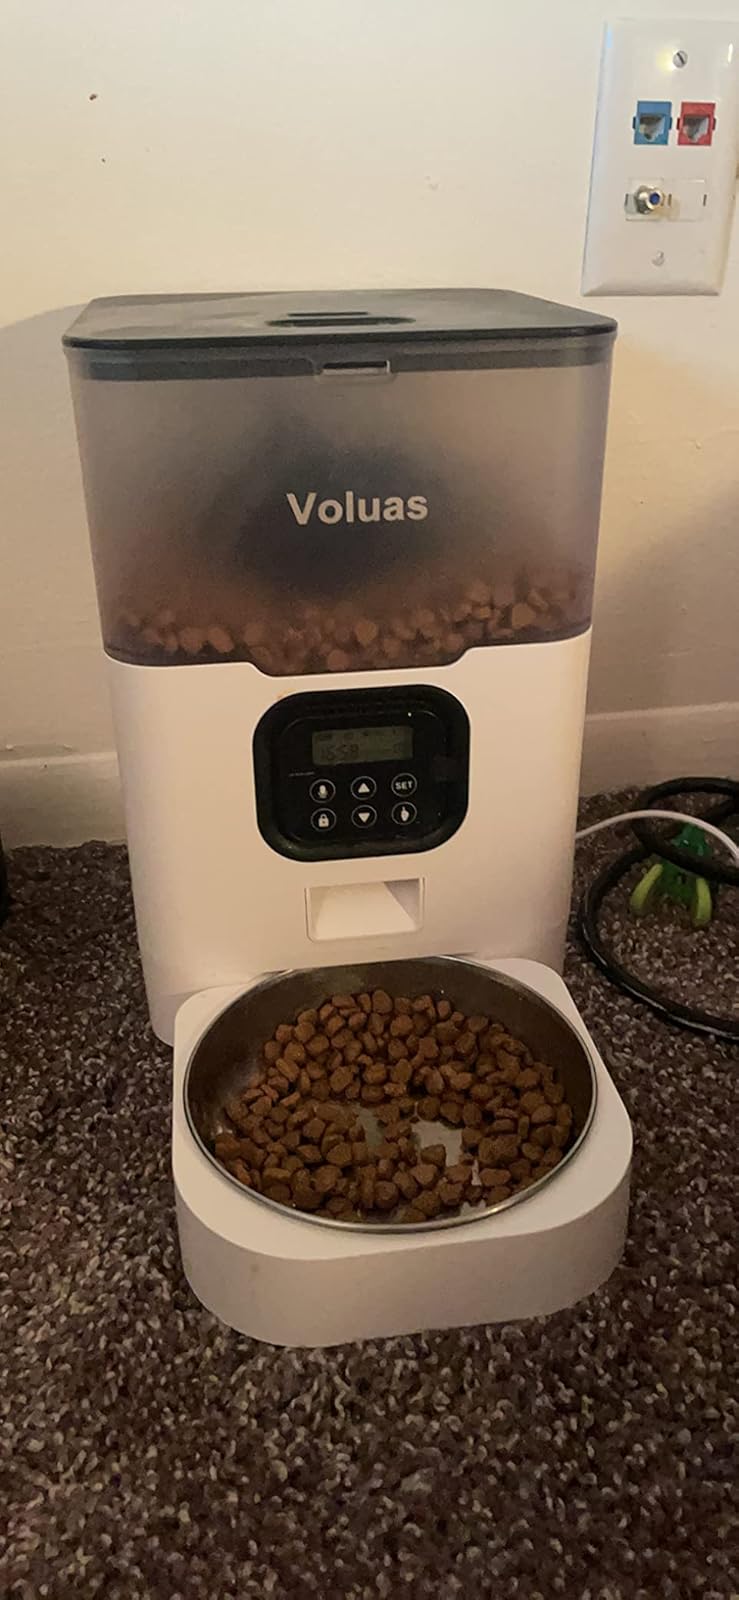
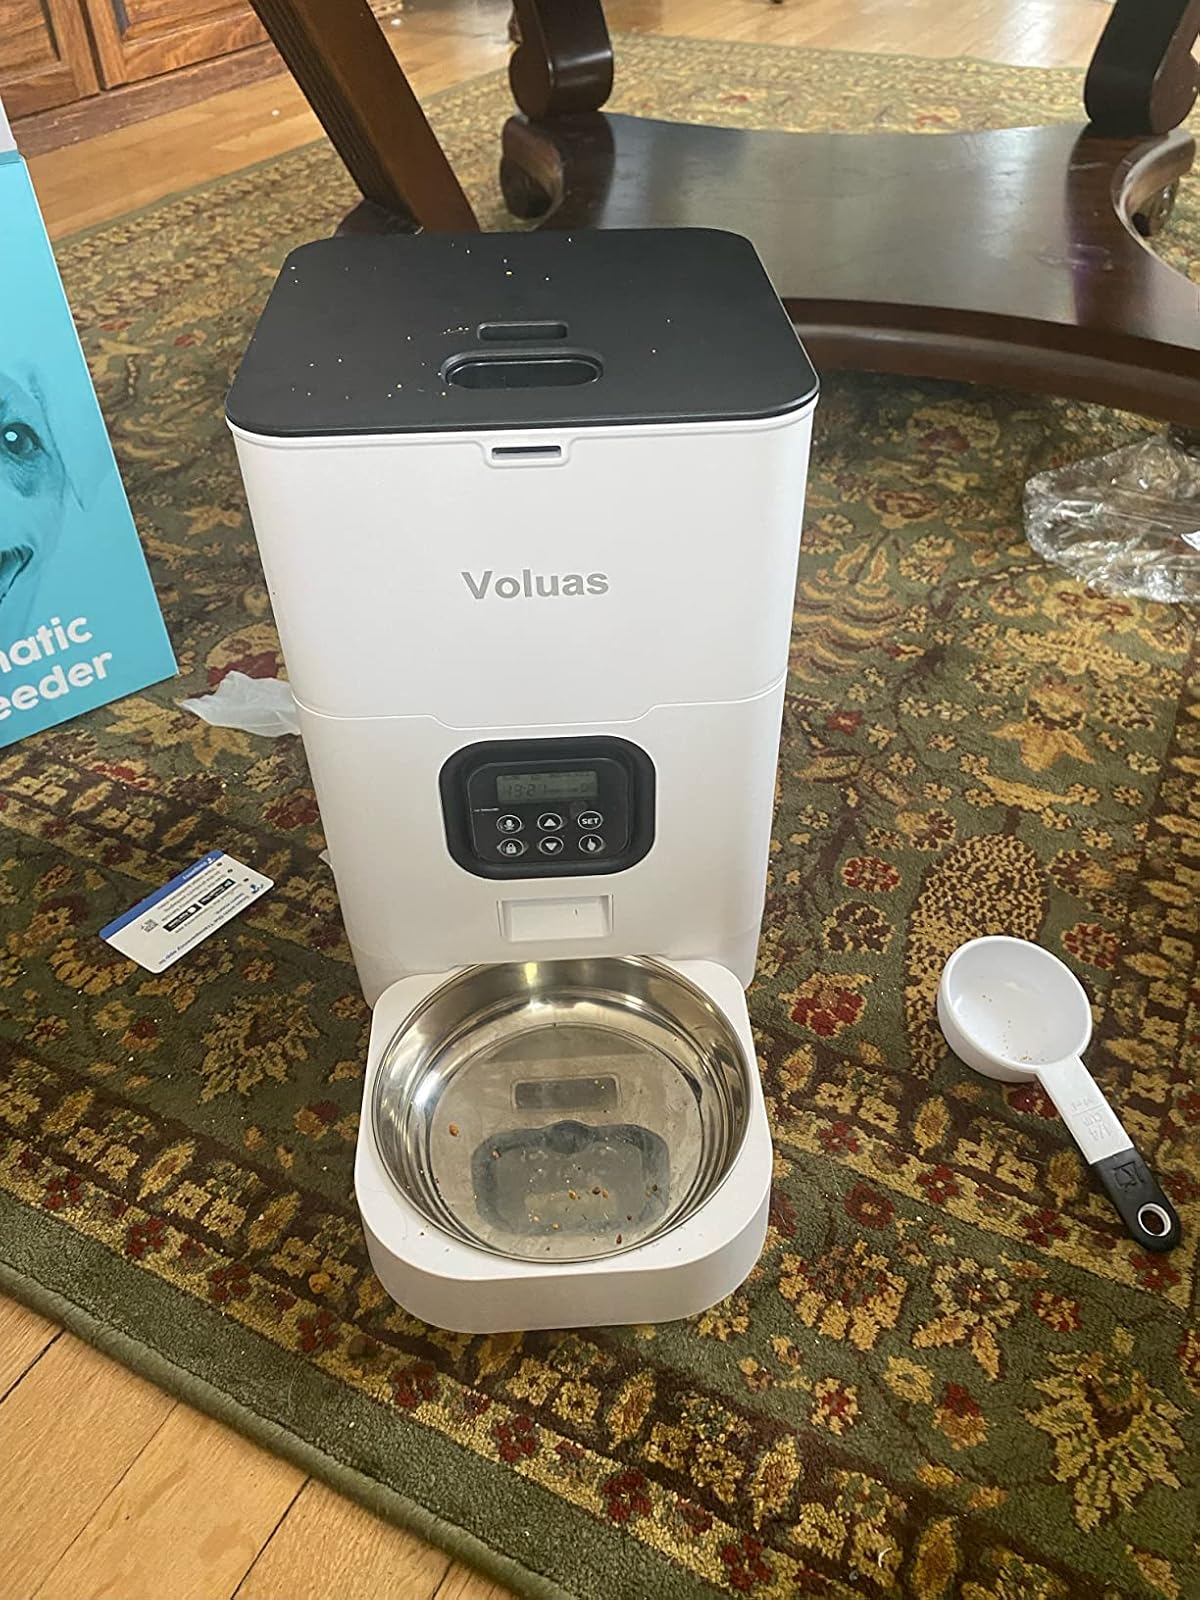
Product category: items_feeder
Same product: no